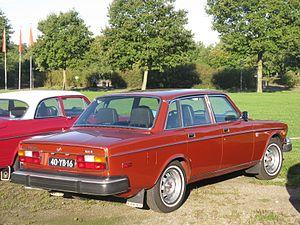
La Volvo 164 était une Grande routière de la marque Volvo produite entre l'été 1968 et le printemps 1975. 146 008 exemplaires furent produits avant que sa remplaçante, la Volvo 264, ne lui succède. La 164 est la première Volvo routière depuis la PV800 disparue en 1958.